Svenstrup, Sønderborg Municipality

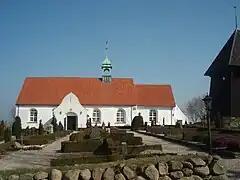
Svenstrup Church

Svenstrup is situated on the island of Als 5 km northwest of Guderup, 7 km southeast of Nordborg and 19 km north of Sønderborg.